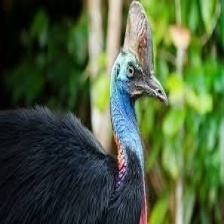
Species: CASSOWARY
Scientific name: CASUARIUS